Vessel (structure)

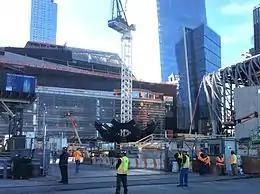
Beginning of construction, May 2017

In an interview with "Fortune" magazine, Ross said that he "wanted to commission something transformational, monumental", which led to the concept for "Vessel". Ross was looking to five unnamed artists who were renowned for designing similar plazas, then asked them for in-depth proposals. He rejected all of the plans, at which point a colleague introduced Ross to Heatherwick. Six weeks after they talked, Ross accepted Heatherwick's proposal immediately because it "had everything I wanted". In an interview with "designboom", Heatherwick said that his design for "Vessel" originated from a childhood experience when he "fell in love with an old discarded flight of wooden stairs outside a local building site". The media first reported Heatherwick's commissioning in October 2013.